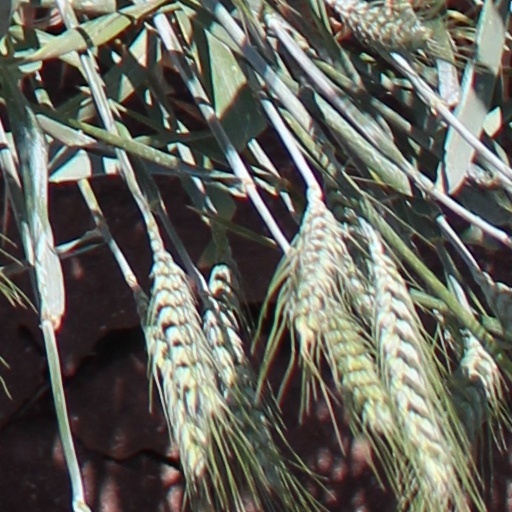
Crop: wheat